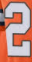
Number: 2